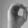
ASL letter: O